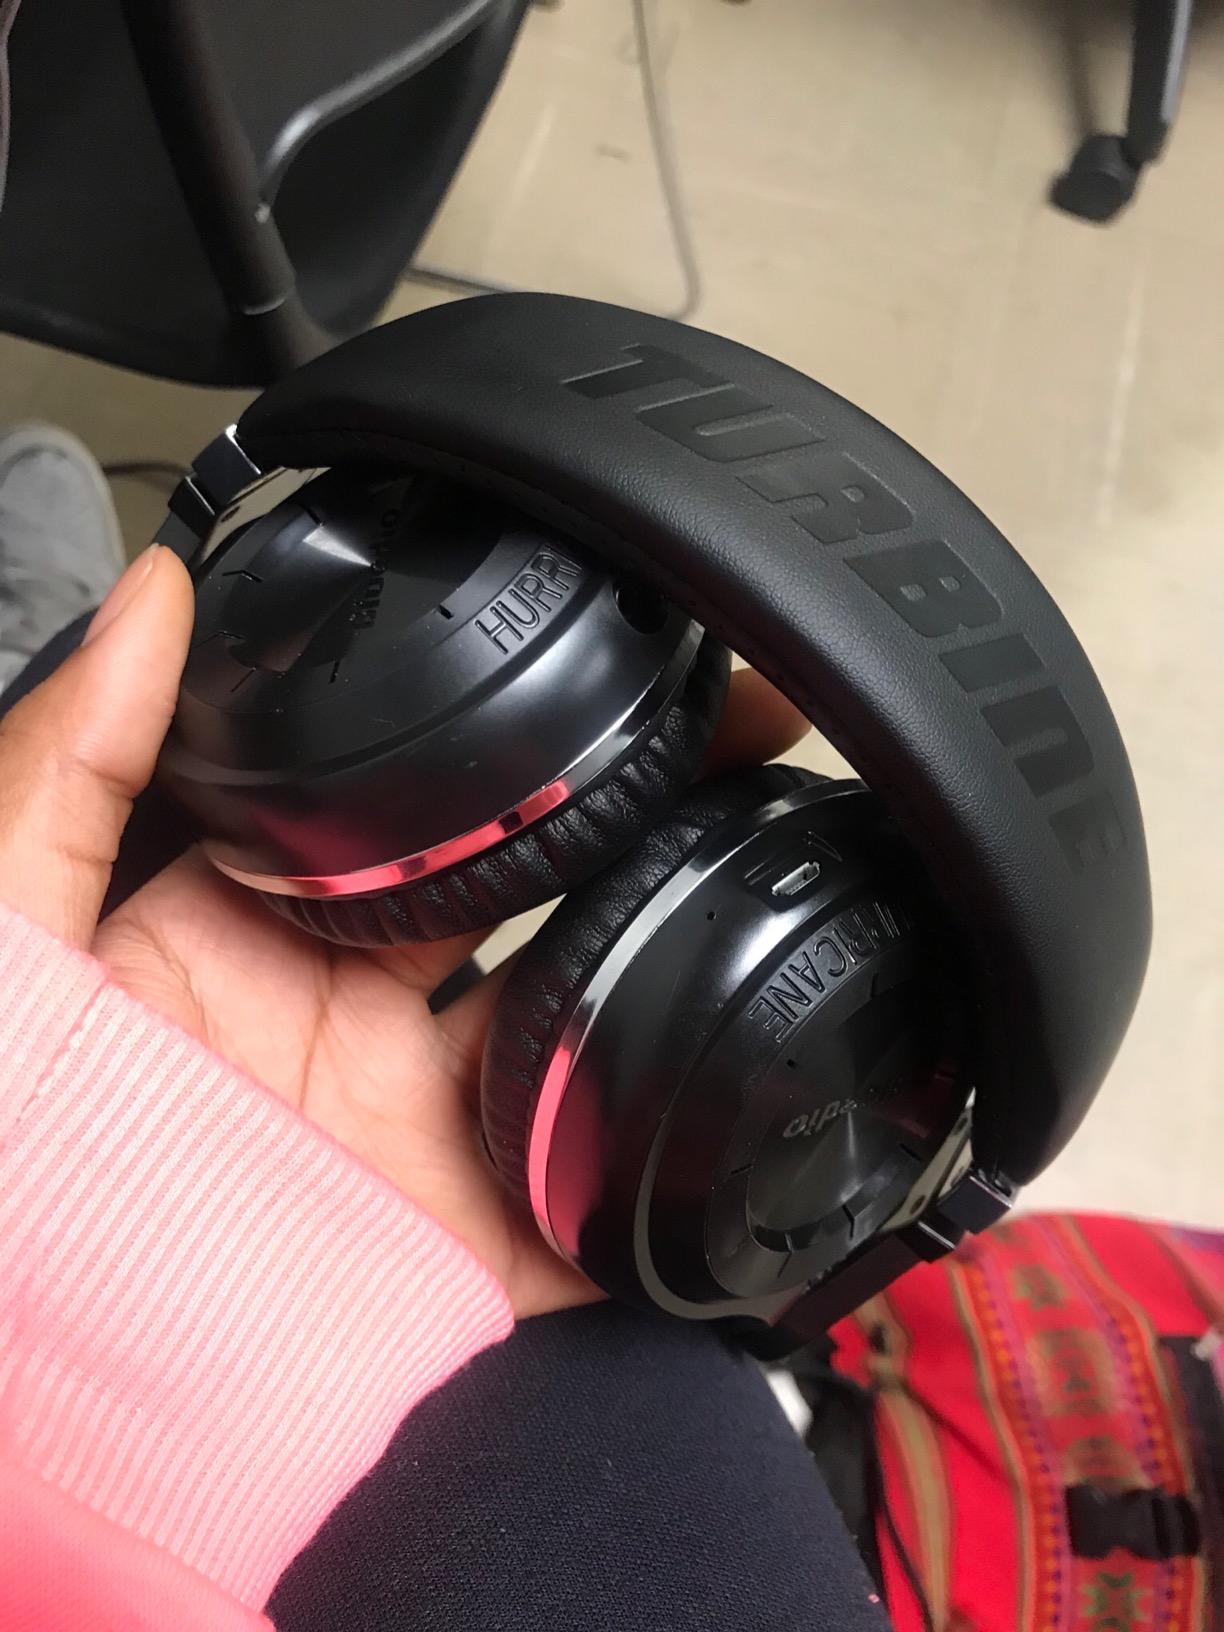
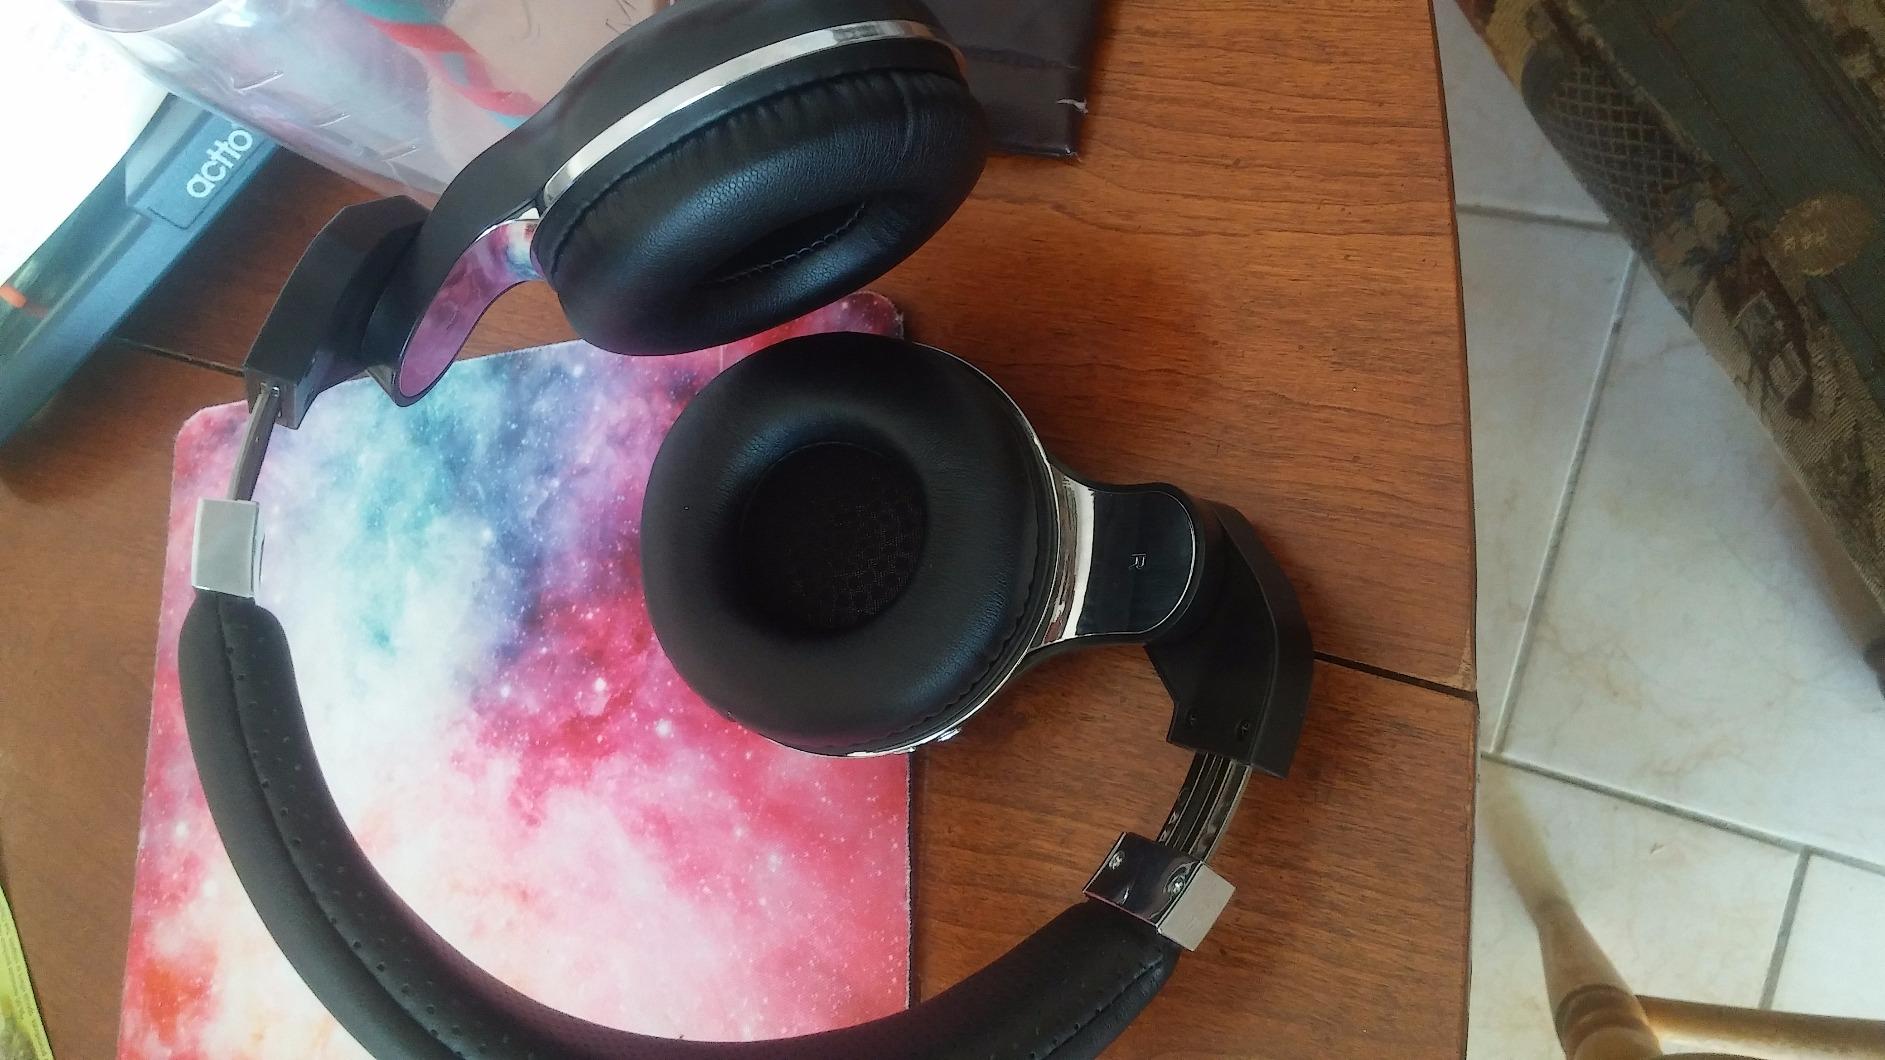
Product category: headphones
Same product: yes